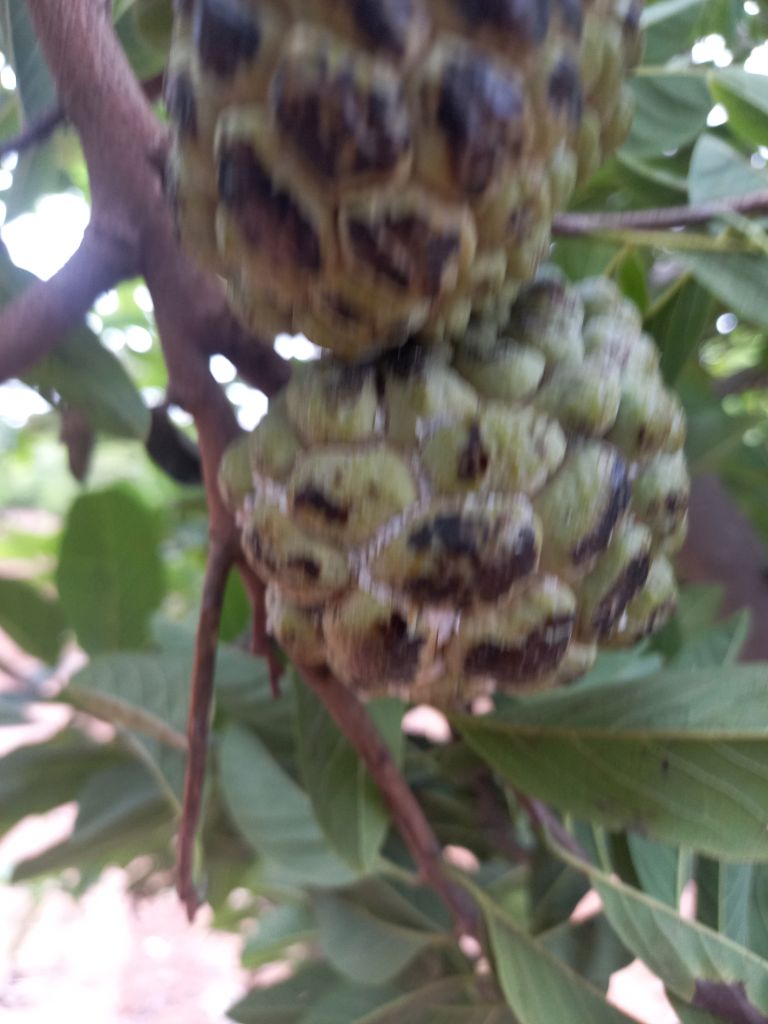
Disease label: Blank Canker